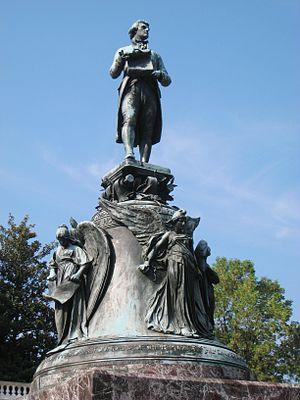
Moses Jacob Ezekiel, né le 28 octobre 1844 à Richmond en Virginie aux États-Unis et mort le 27 mars 1917 à Rome en Italie, est un sculpteur américain qui fit l'essentiel de sa carrière à Rome.